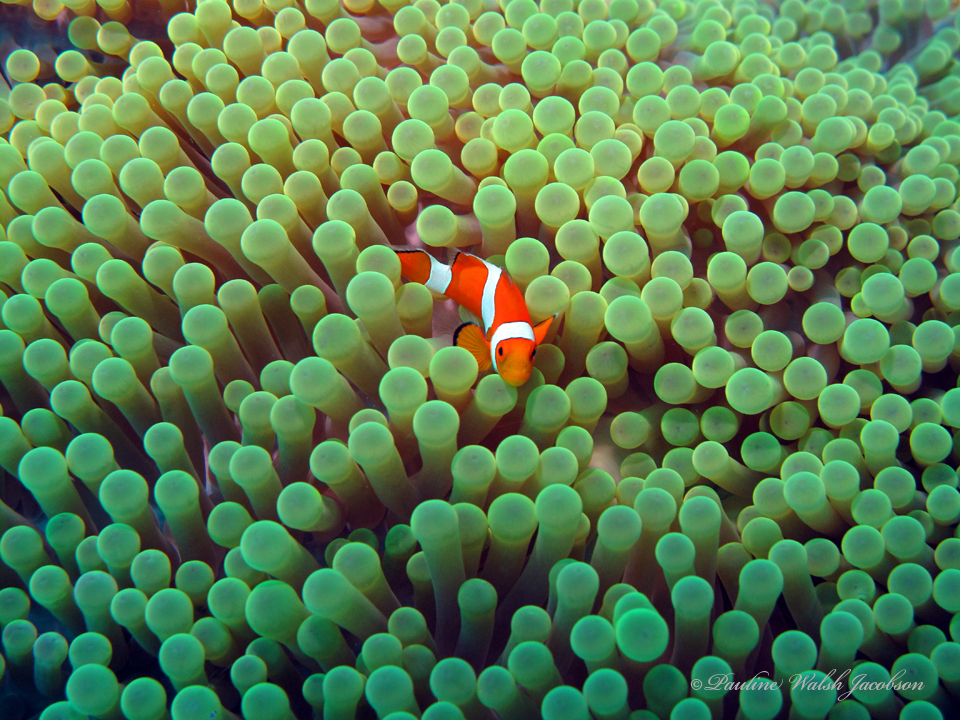
Amphiprion ocellaris (Ocellaris Anemonefish)